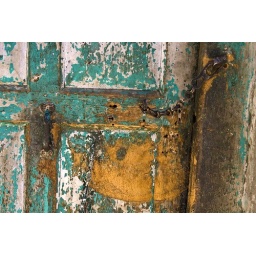
Detail of an old door on a village house in Altit Village in the Hunza Valley, near Karimabad.